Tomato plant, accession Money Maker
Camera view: vertical (180 deg); turntable rotation: 30 degrees
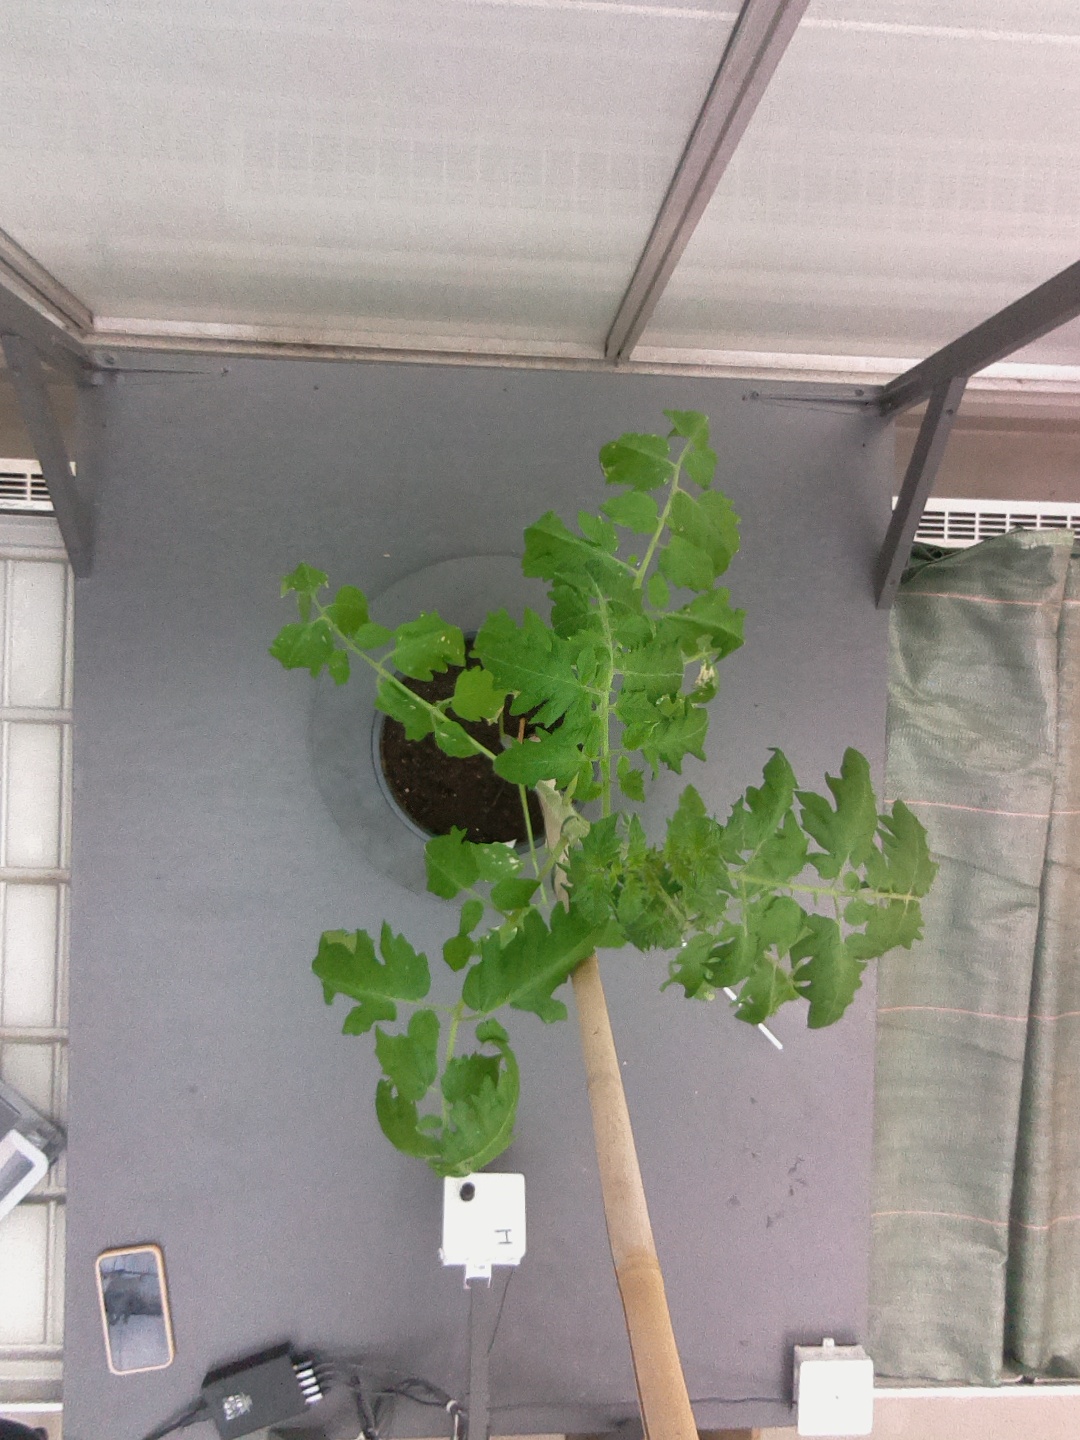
BBCH growth stage 53: 3 inflorescences visible